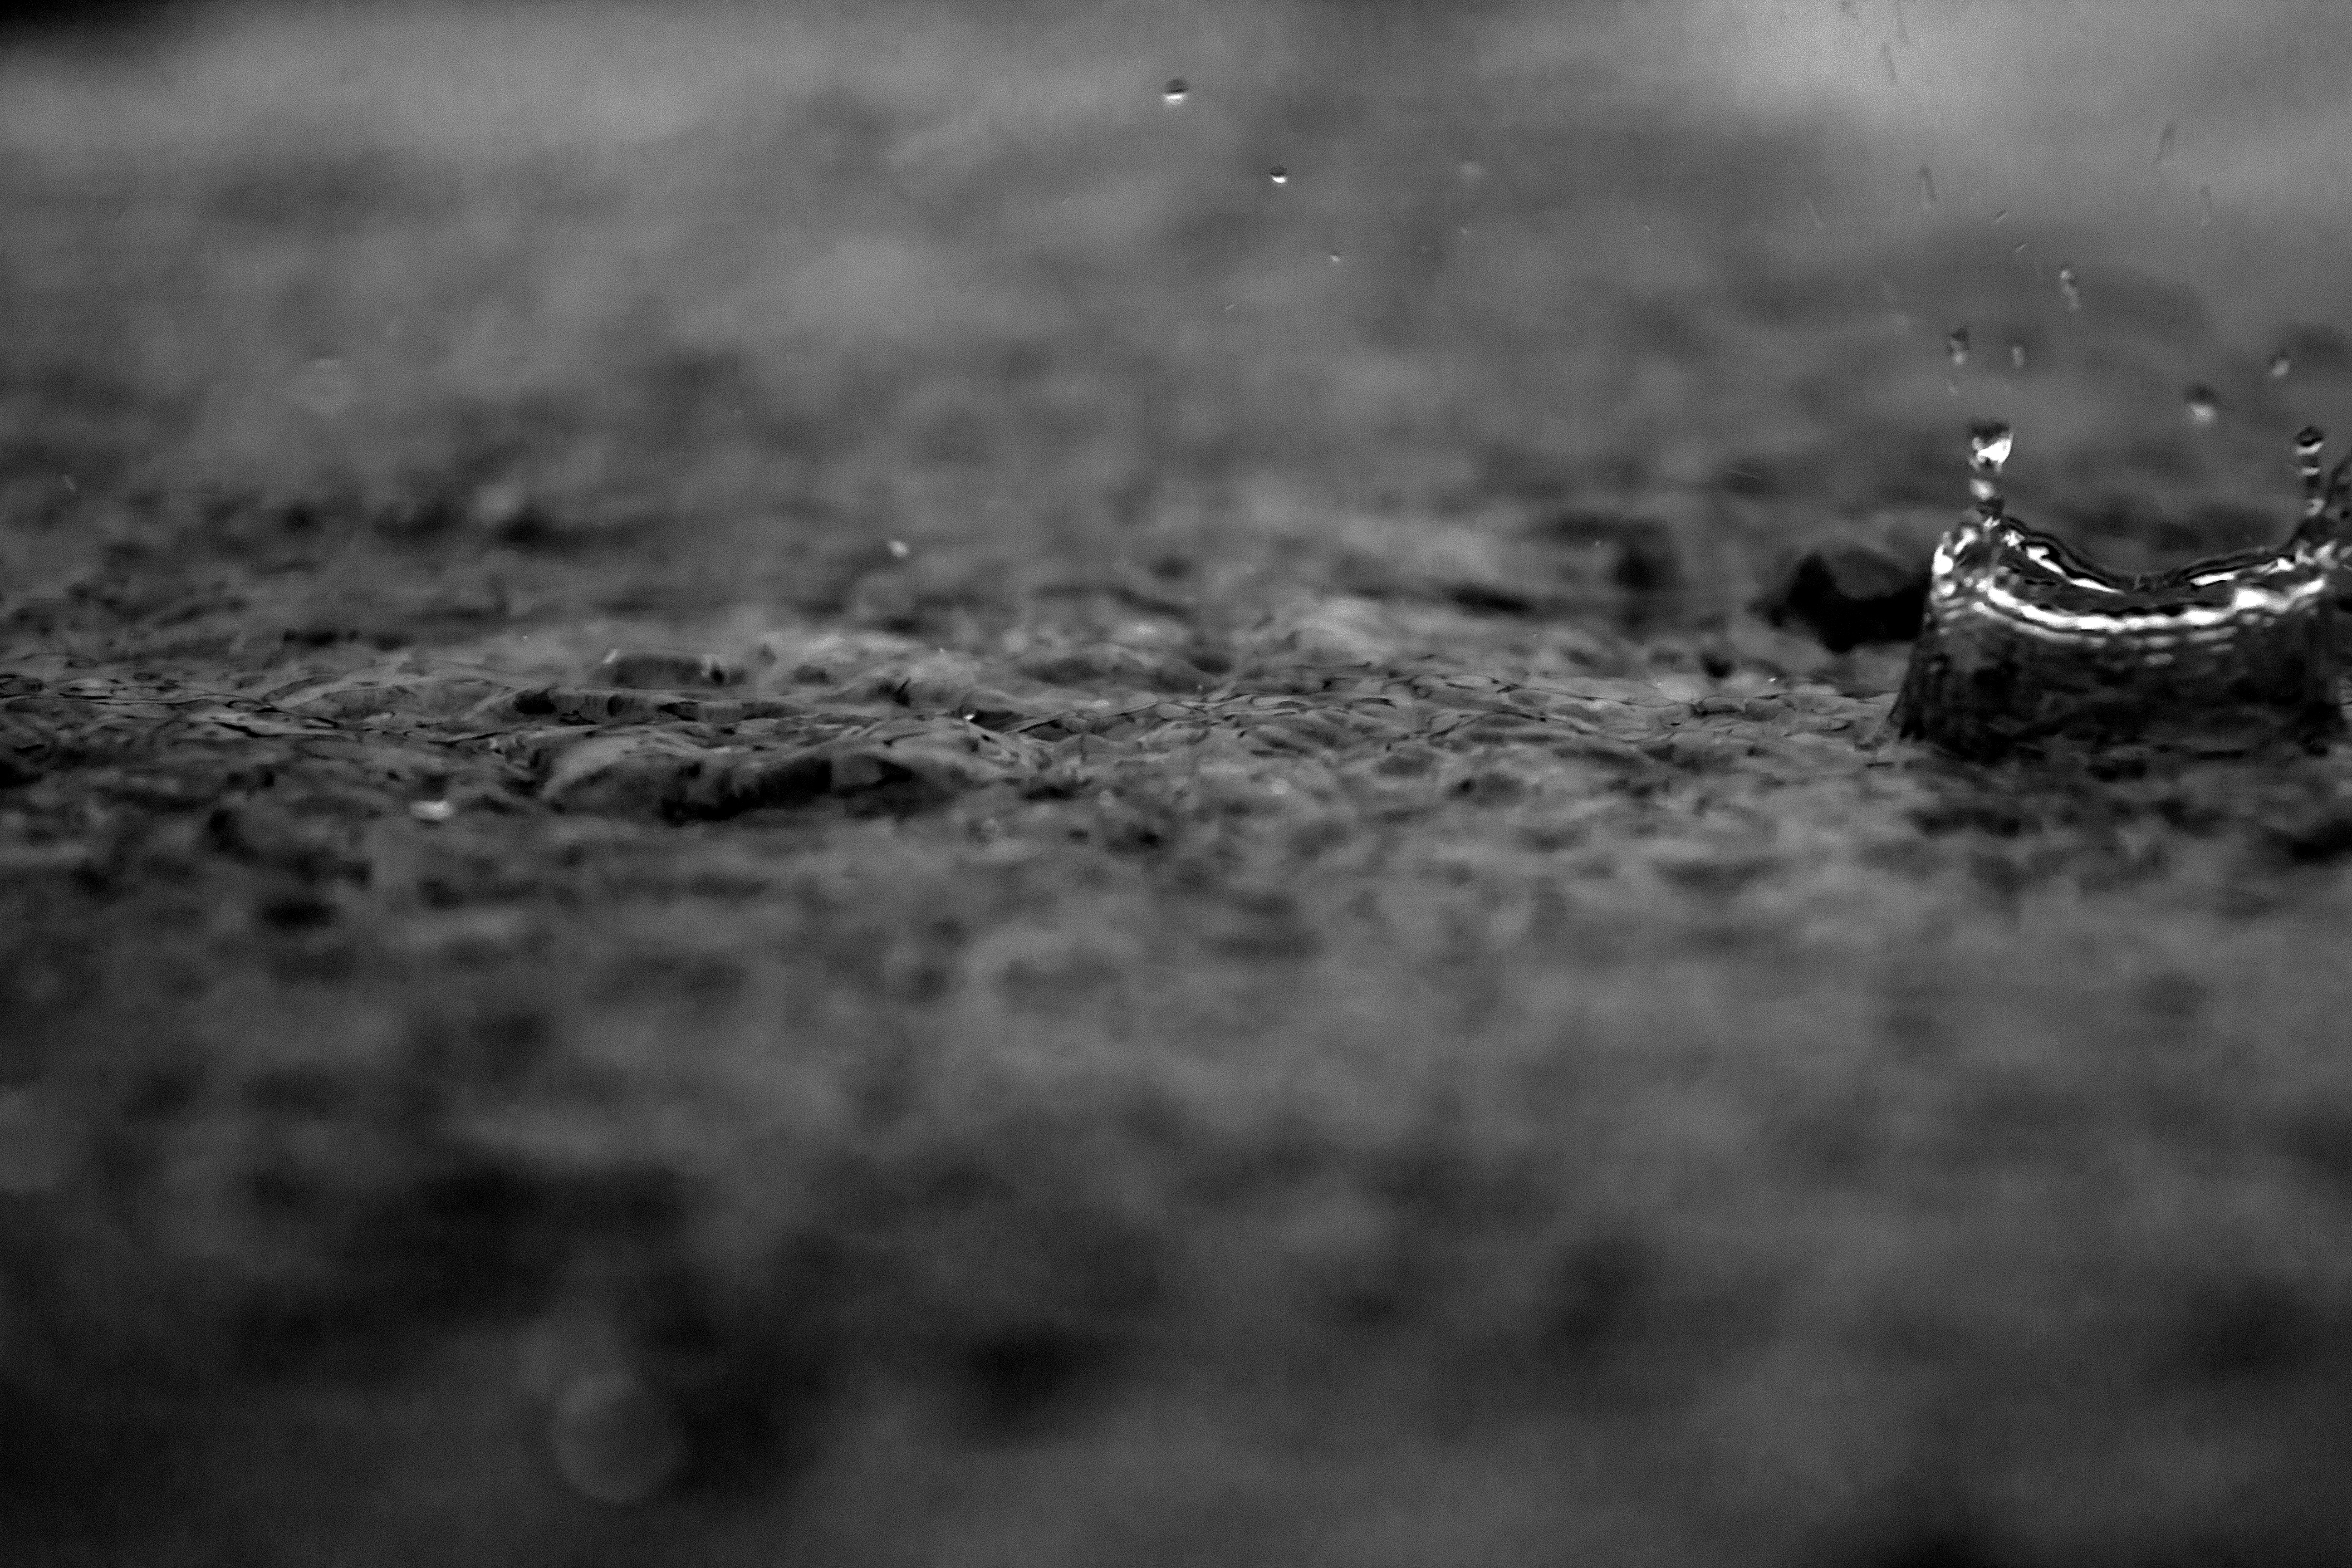
natural, black, water, black and white, monochrome photography, monochrome, sky, photography, cloud, close up, still life photography, soil, stock photography, macro photography, drop, meteorological phenomenon, darkness, Colorfulness, style, reflection